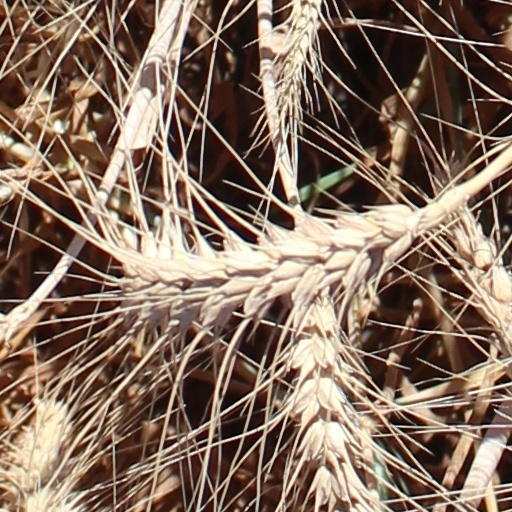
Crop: wheat